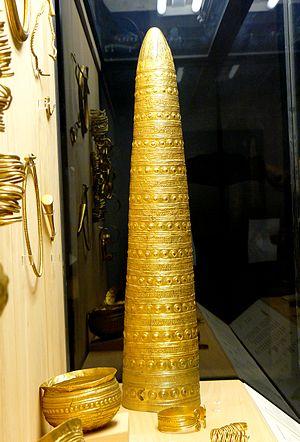
Cône d'or trouvé à Avanton (Vienne -France) en 1844 - Ornement (chapeau) de l'époque du Bronze moyen (vers 1000 av. J.C.) - Hauteur 55 cm - Poids 321 gr - Musée d'archéologie nationale de Saint-Germain-en-Laye.
Le cône d'or d'Avanton est un artéfact archéologique découvert en 1844 à Avanton dans le département de la Vienne, près de Poitiers. Il fait partie d'un type d'objet de l'âge du Bronze moyen, vers 1000 av. J.-C., des cônes rituels, retrouvés à quelques exemplaires similaires dans l'Europe de l'Ouest. Il est conservé au musée d'Archéologie nationale de Saint-Germain-en-Laye.
Cet article présente l'histoire de l'orfèvrerie en France. Sa limitation géographique est le territoire français actuel.